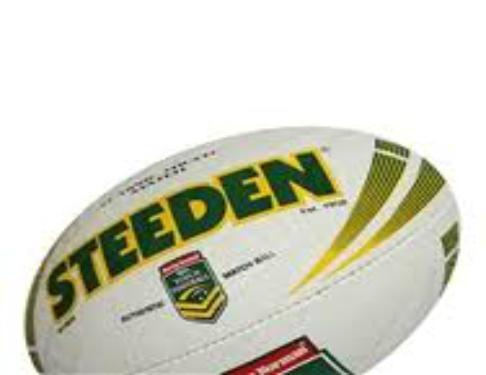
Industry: Sports